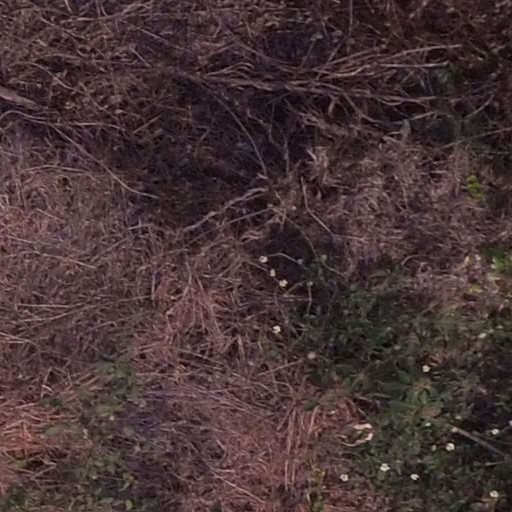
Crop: maize; corn